Turks in Germany

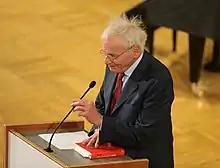
The historian Götz Aly is one of over 100 descendants of an ethnic Turk who was a chamberlain at the Prussian court. Assuming a generation gap of 35 years, the Aly family are now in their sixth, seventh and eighth generations.

From the 1950s onward, the Turkish minority of Greece, particularly the Turks of Western Thrace, began to immigrate to Germany alongside other Greek citizens. Whilst many Western Thrace Turks had intended to return to Greece after working for a number of years, a new Greek law was introduced which effectively forced the minority to remain in Germany. Article 19 of the Greek Nationality Law gave the government the power to strip "non-ethnic" Greek citizens of their citizenship upon leaving the country without the possibility of an appeal. This law continued to affect Western Thrace Turks studying in Germany in the late 1980s, even those who had intended to return to Greece. It was not repealed until 1998.